WFXT

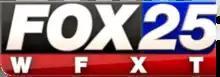
WFXT's final "Fox 25" logo, used from October 27, 2015, to February 2018. The subsequent "Boston 25" logos are based on this logo.

On October 27, 2015, WFXT dropped the Fox O&O-style branding and introduced a new logo and on-air appearance; the logo was criticized by some viewers for its simplified appearance—omitting the standard Fox network logo in favor of an italicized Helvetica logotype—and received national attention when Larry Potash, anchor of the "Morning News" on WGN-TV in Chicago, criticized the change as a move by station-hired consultants to help bring in viewers who defected from WFXT's newscasts following the departure of longtime evening anchor Maria Stephanos earlier that year (Stephanos would join WCVB-TV in 2016). Prior to Super Bowl LI in February 2017, the station began downplaying the Fox name from its overall branding; this was reflected in a promo that aired prior to and during the game (which itself used the same music, tagline, and overall format as a 2014 image promotion made by Australia's Seven Network) that referred to the news operation as ""25 News"".